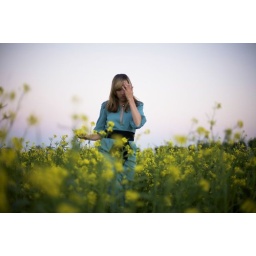
Playing dress up in the field behind our house. because we can. Image by Forest Carlisle